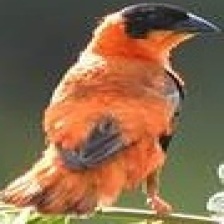
Species: NORTHERN RED BISHOP
Scientific name: EUPLECTES FRANCISCANUS